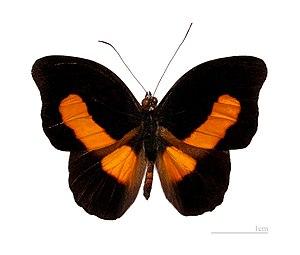
Catonephele acontius est une espèce de papillons de la famille des Nymphalidae, sous famille des Biblidinae, tribu des Biblidini, sous tribu des Epicaliini et genre Catonephele. C'est l'espèce type pour le genre.